Plaid Cymru

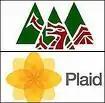
Old logo (above) and new logo (below)

In the 1999 election, Plaid Cymru gained seats in traditional Labour areas such as Rhondda, Islwyn and Llanelli, achieving by far its highest share of the vote in any Wales-wide election. While Plaid Cymru regarded itself as the natural beneficiary of devolution, others attributed its performance in large part to the travails of the Labour Party, whose nomination for Assembly First Secretary, Ron Davies, was forced to stand down in an alleged sex scandal. The ensuing leadership battle, won by Alun Michael, did much to damage Labour, and thus aided Plaid Cymru, whose leader was the more popular and higher profile Dafydd Wigley. The Labour Party's UK national leadership was seen to interfere in the contest and deny the popular Rhodri Morgan victory. Less than two months later, in elections to the European parliament, Labour support slumped further, and Plaid Cymru came within 2.5% of achieving the largest share of the vote in Wales. Under the new system of proportional representation, the party also gained two MEPs.